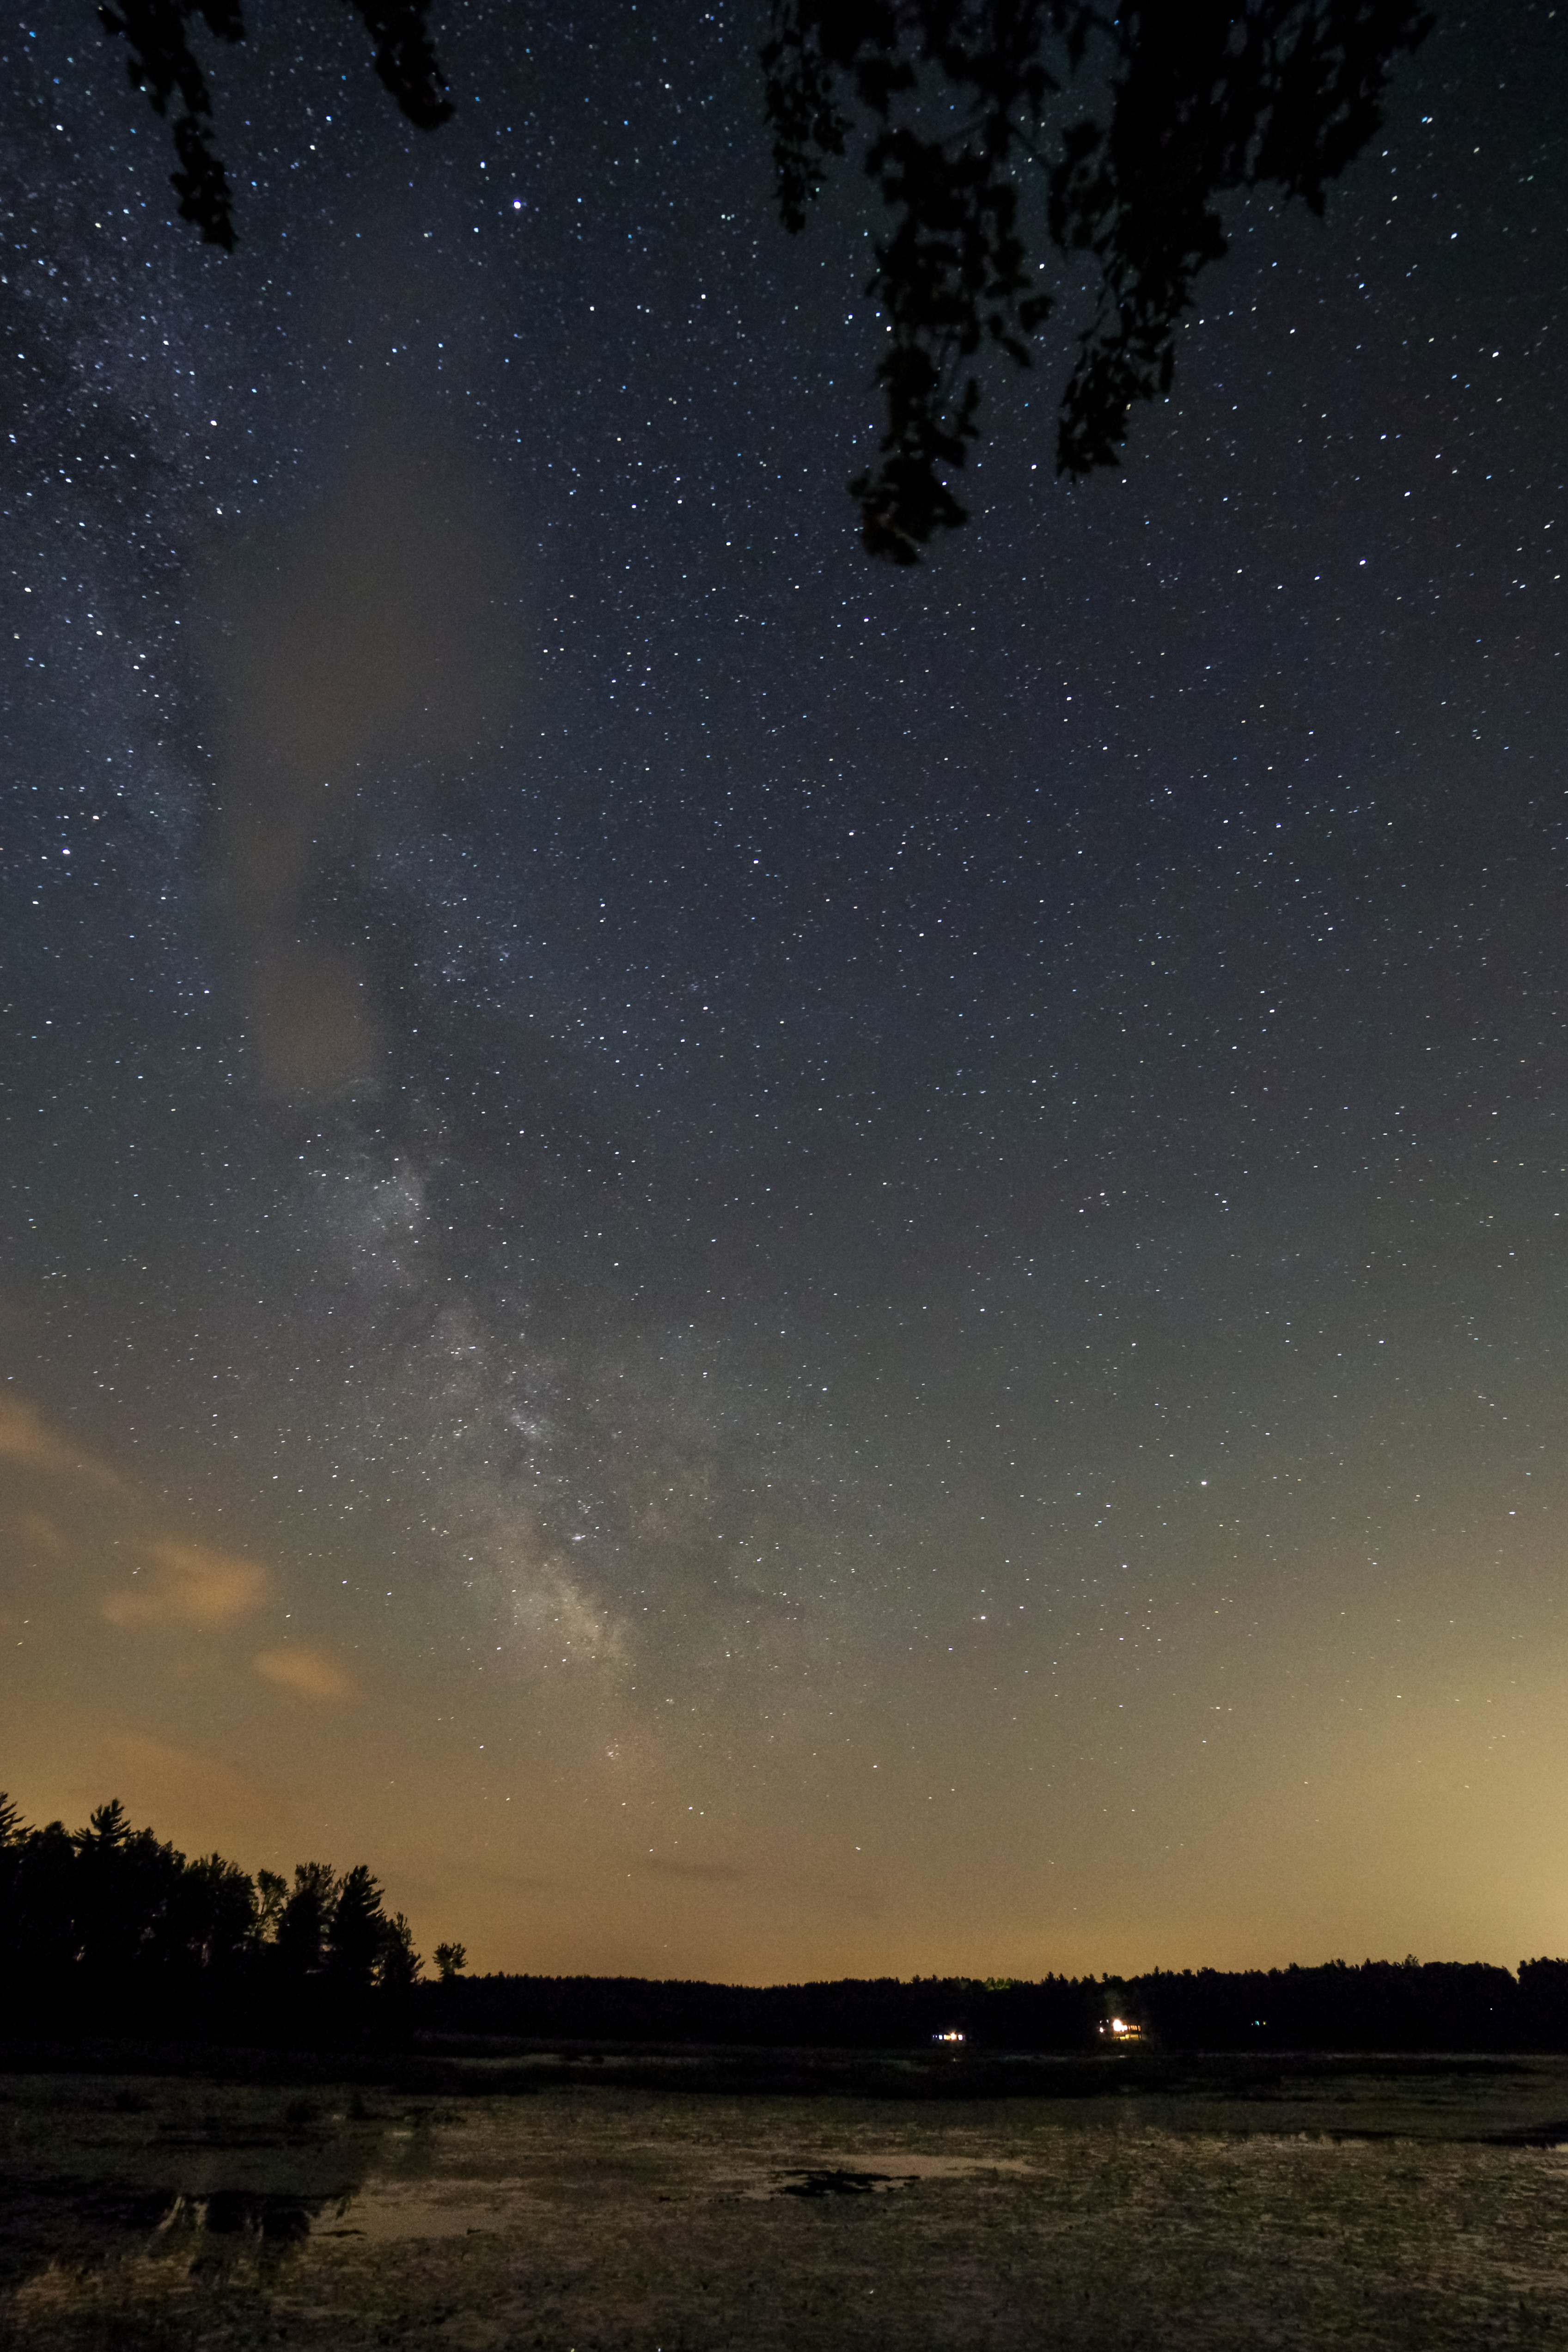
water, sky, night, star, milky way, atmosphere, darkness, galaxy, moonlight, astronomy, stars, astronomical object, spiral galaxy